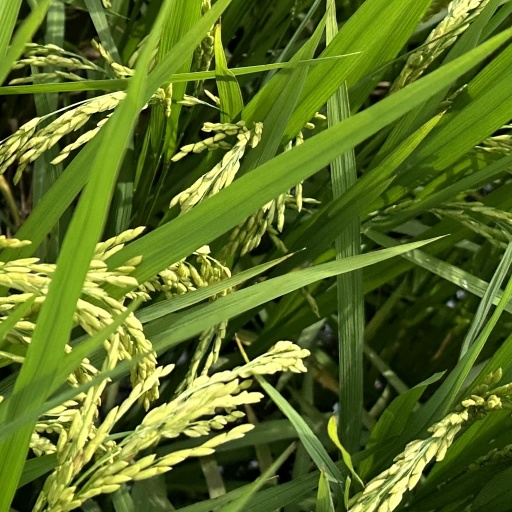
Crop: rice